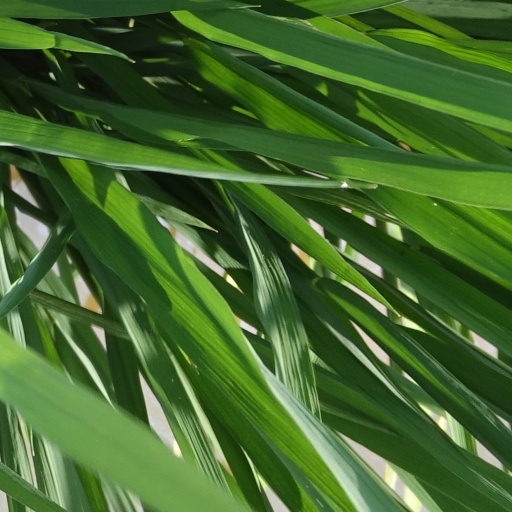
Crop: rice